Karina Sævik

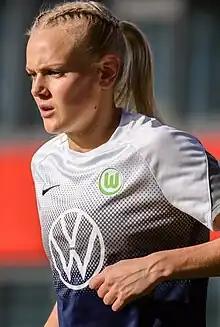
Sævik with VfL Wolfsburg in 2020

Karina Sævik (born 24 March 1996) is a Norwegian professional footballer who plays as an attacking midfielder or a winger for Toppserien club Vålerenga and the Norway national team.